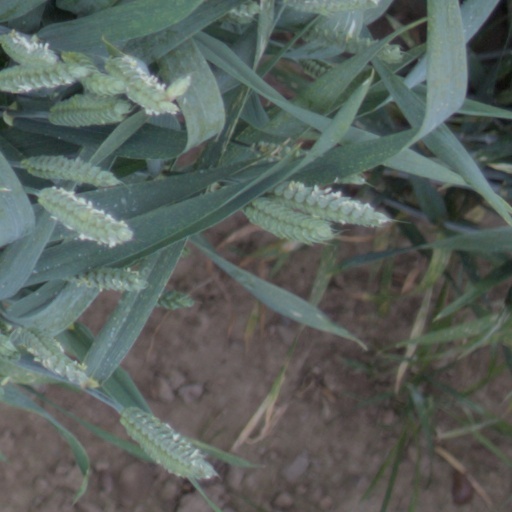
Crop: wheat